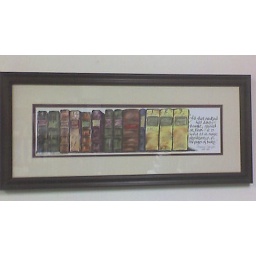
Right above my monitor screen